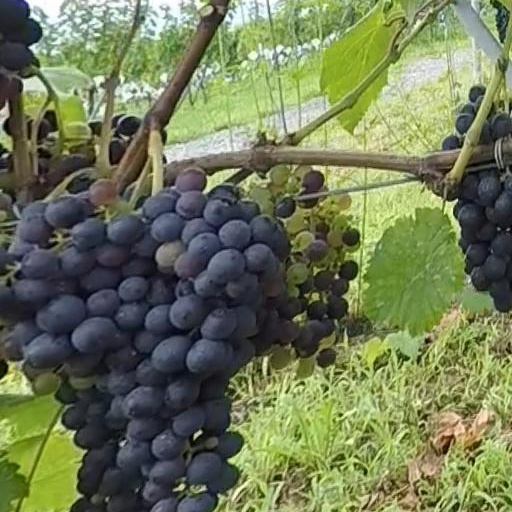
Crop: grape